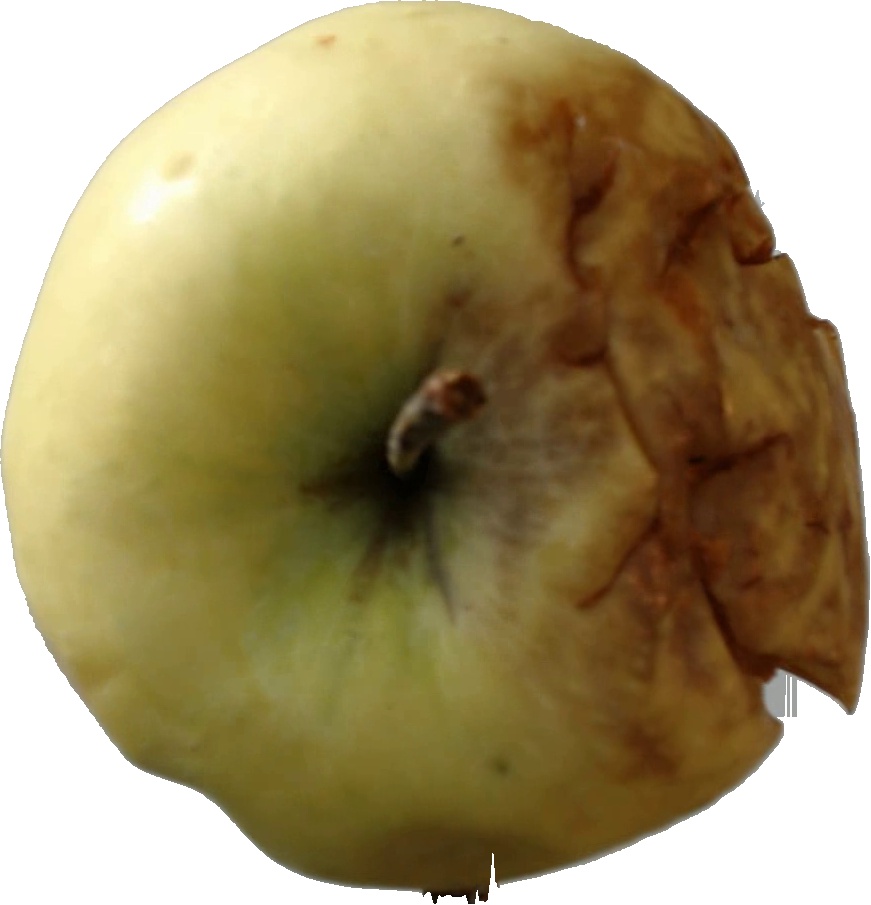
Label: apple_hit_1